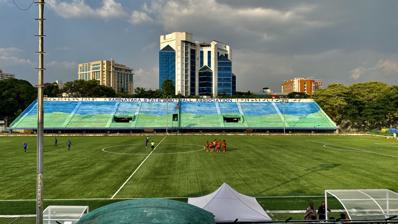
Building: Bangalore Football Stadium
Country: India
Year built: 1970
Football stadium in Bangalore, India Bangalore Football Stadium Stadium on a matchday Location Magrath Road, Bangalore , Karnataka Coordinates 12°58′08″N 77°36′42″E / 12.968866°N 77.611585°E / 12.968866; 77.611585 Public transit Purple at MG Road Owner Karnataka State Football Association Capacity 15,000 to 40,000 (1969–2013) 8,400 (2013–) Surface Artificial turf Construction Broke ground 1967 Opened 1970–1971 Tenants Bengaluru FC B Bengaluru United Sporting Bengaluru Karnataka football team Bangalore Football League Karnataka Women's League The Bangalore Football Stadium is a football stadium in Bangalore , Karnataka . It has served as a venue in three editions of the I-League , then top-tier football league in the country. The stadium was the home of Bengaluru FC for one season, when they won the I-League trophy in their first attempt. History Construction and early history The stadium during a Bangalore Super Division match between Bengaluru FC and CIL in 2013. Construction of the stadium began in 1967. Initially the stadium was going to be based on the famed Estádio do Maracanã in Brazil which had a capacity of 250,000 back then. The idea was to design and construct the Bengaluru Football Stadium like that but with a final capacity of 90,000 instead. After the first stands were completed around 1970 and 1971 then FIFA president João Havelange made the trip to Bengaluru to see the progress and start of the construction of the main stands. He was left happy with what he heard about the stadium and reportedly said he would bring South American teams to India to play in the stadium. However, eventually, problems started to arise about the cost of constructing the stadium skyrocketed. Materials such as steel and cement were stolen and due to the rise of costs the state football federation, the Karnataka State Football Association (KSFA), were left without the needed funds to complete the stadium. Even though an enquiry was started, the results were never published due to corruption within the Bengaluru system. In order to raise some funds a leasing agreement was made with a private builder for two corner areas for his own buildings. The lease was revealed to be an 88-year agreement for 1 crore a year being given to the KSFA. Despite the agreement, the delay in construction meant one of the stands had to be re-constructed while slum dwellers moved into the area where the southern stand would be. This led to problems with fans and players who found it tough to retrieve the ball from the area once it landed there. In 1996–97, in an effort to have the National Games of India hosted in Bengaluru the high court ordered the slum area of the stadium cleared, which thus happened. On 5 December 2004, the stadium was the site of the death of Brazilian footballer Cristiano Júnior during a Federation Cup match between his Dempo and Mohun Bagan . He collided with the Bagan and India international goalkeeper Subrata Pal while scoring his second goal for Dempo before collapsing to the ground. He was announced dead on arrival at the hospital. In 2006 the AFC Youth Championship was held at the stadium partially. I-League era (2010–2014) In 2010 the I-League 2nd Division was hosted by the Bangalore Football Stadium which saw local Bangalore side HAL Bangalore promoted to the I-League , the top-tier football league in the country. The first ever I-League match at the stadium was held on 3 January 2011 in which HAL Bangalore took on Salgaocar . The match ended 1–0 for Salgaocar. After two seasons of being in the I-League the Bangalore Football Stadium was removed as a venue for the league when HAL Bangalore were relegated and thus not included in the 2012–13 season. However, on 28 May 2013 it was officially announced that Bengaluru FC would be formed in the city for the 2013–14 season. Then on 20 July the stadium hosted a mega-event which officially launched the club and the stadium was officially announced as the home for the club for the upcoming season. The team then played their first ever match against Mohun Bagan at the stadium. Ending in a 1–1 draw, the encounter was made memorable by the crowd which was almost full to capacity. The final I-League match to be played at the stadium was between Bengaluru FC and Pune on 28 March 2014. The match ended 1–1 with Anthony D'Souza scoring the final goal at the stadium. Overall, the average home attendance for Bengaluru FC at the stadium was 7,500. The stadium in 2023, hosted matches of prestigious Stafford Challenge Cup . Redevelopment Main article: New Bangalore Football Stadium On 5 December 2013 it was officially announced by FIFA that India would be the hosts of the 2017 FIFA U-17 World Cup , the country's first FIFA international competition. It was also announced that Bangalore would be among the choices for being a host city for the tournament. In March 2014 it was announced that at the end of the 2013–14 I-League season the stadium would be demolished and then a new stadium would be built on that exact spot. However, as of 2023 the stadium had not built, having been postponed to a 2027 opening. I-League records Hindustan Aeronautics Limited See also: Hindustan Aeronautics Limited S.C. Season P W D L F A Win % 2010–11 13 2 4 7 7 20 15% 2011–12 13 0 1 12 13 40 0% Total 26 2 5 19 20 60 8% Bengaluru FC See also: Bengaluru FC Season P W D L F A Win % 2013–14 12 7 4 1 19 9 58% Total 12 7 4 1 19 9 58% See also Sree Kanteerava Stadium New Bangalore Football Stadium References